Ronaldsway railway station

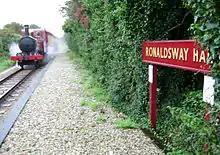
No.4 "Loch" arriving at the halt from the north in 2006 showing the minimal facilities provided for passengers.

The halt is situated behind the Ronaldsway Industrial Estate beside the Silverburn River at the midway point between the stations at Ballasalla and Castletown. Ronaldsway is the site of the Battle of Ronaldsway in 1275, which saw the Isle of Man transfer from Norse rule to Scottish rule; keills were excavated here and these now form part of historical displays at the Story Of Mann in Douglas. On the west side of the halt is a large field known as the "Great Meadow" which was once a horse racing track and later played host to the island's annual southern agricultural show; there were special trains for both these events.